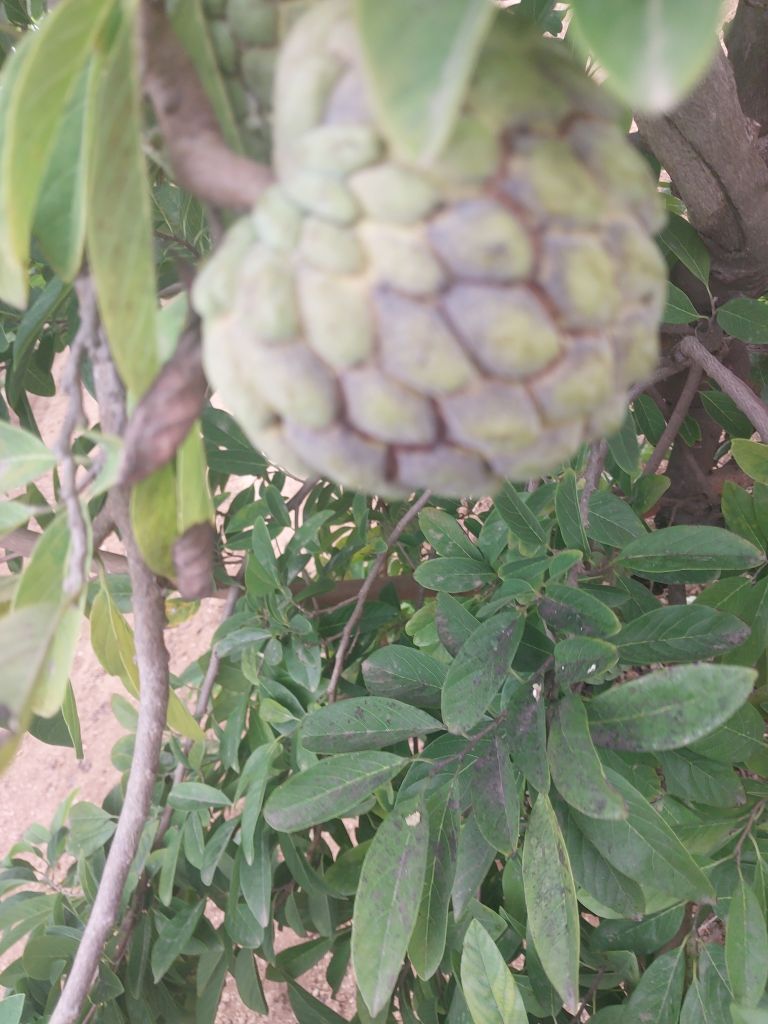
Disease label: Athracnose